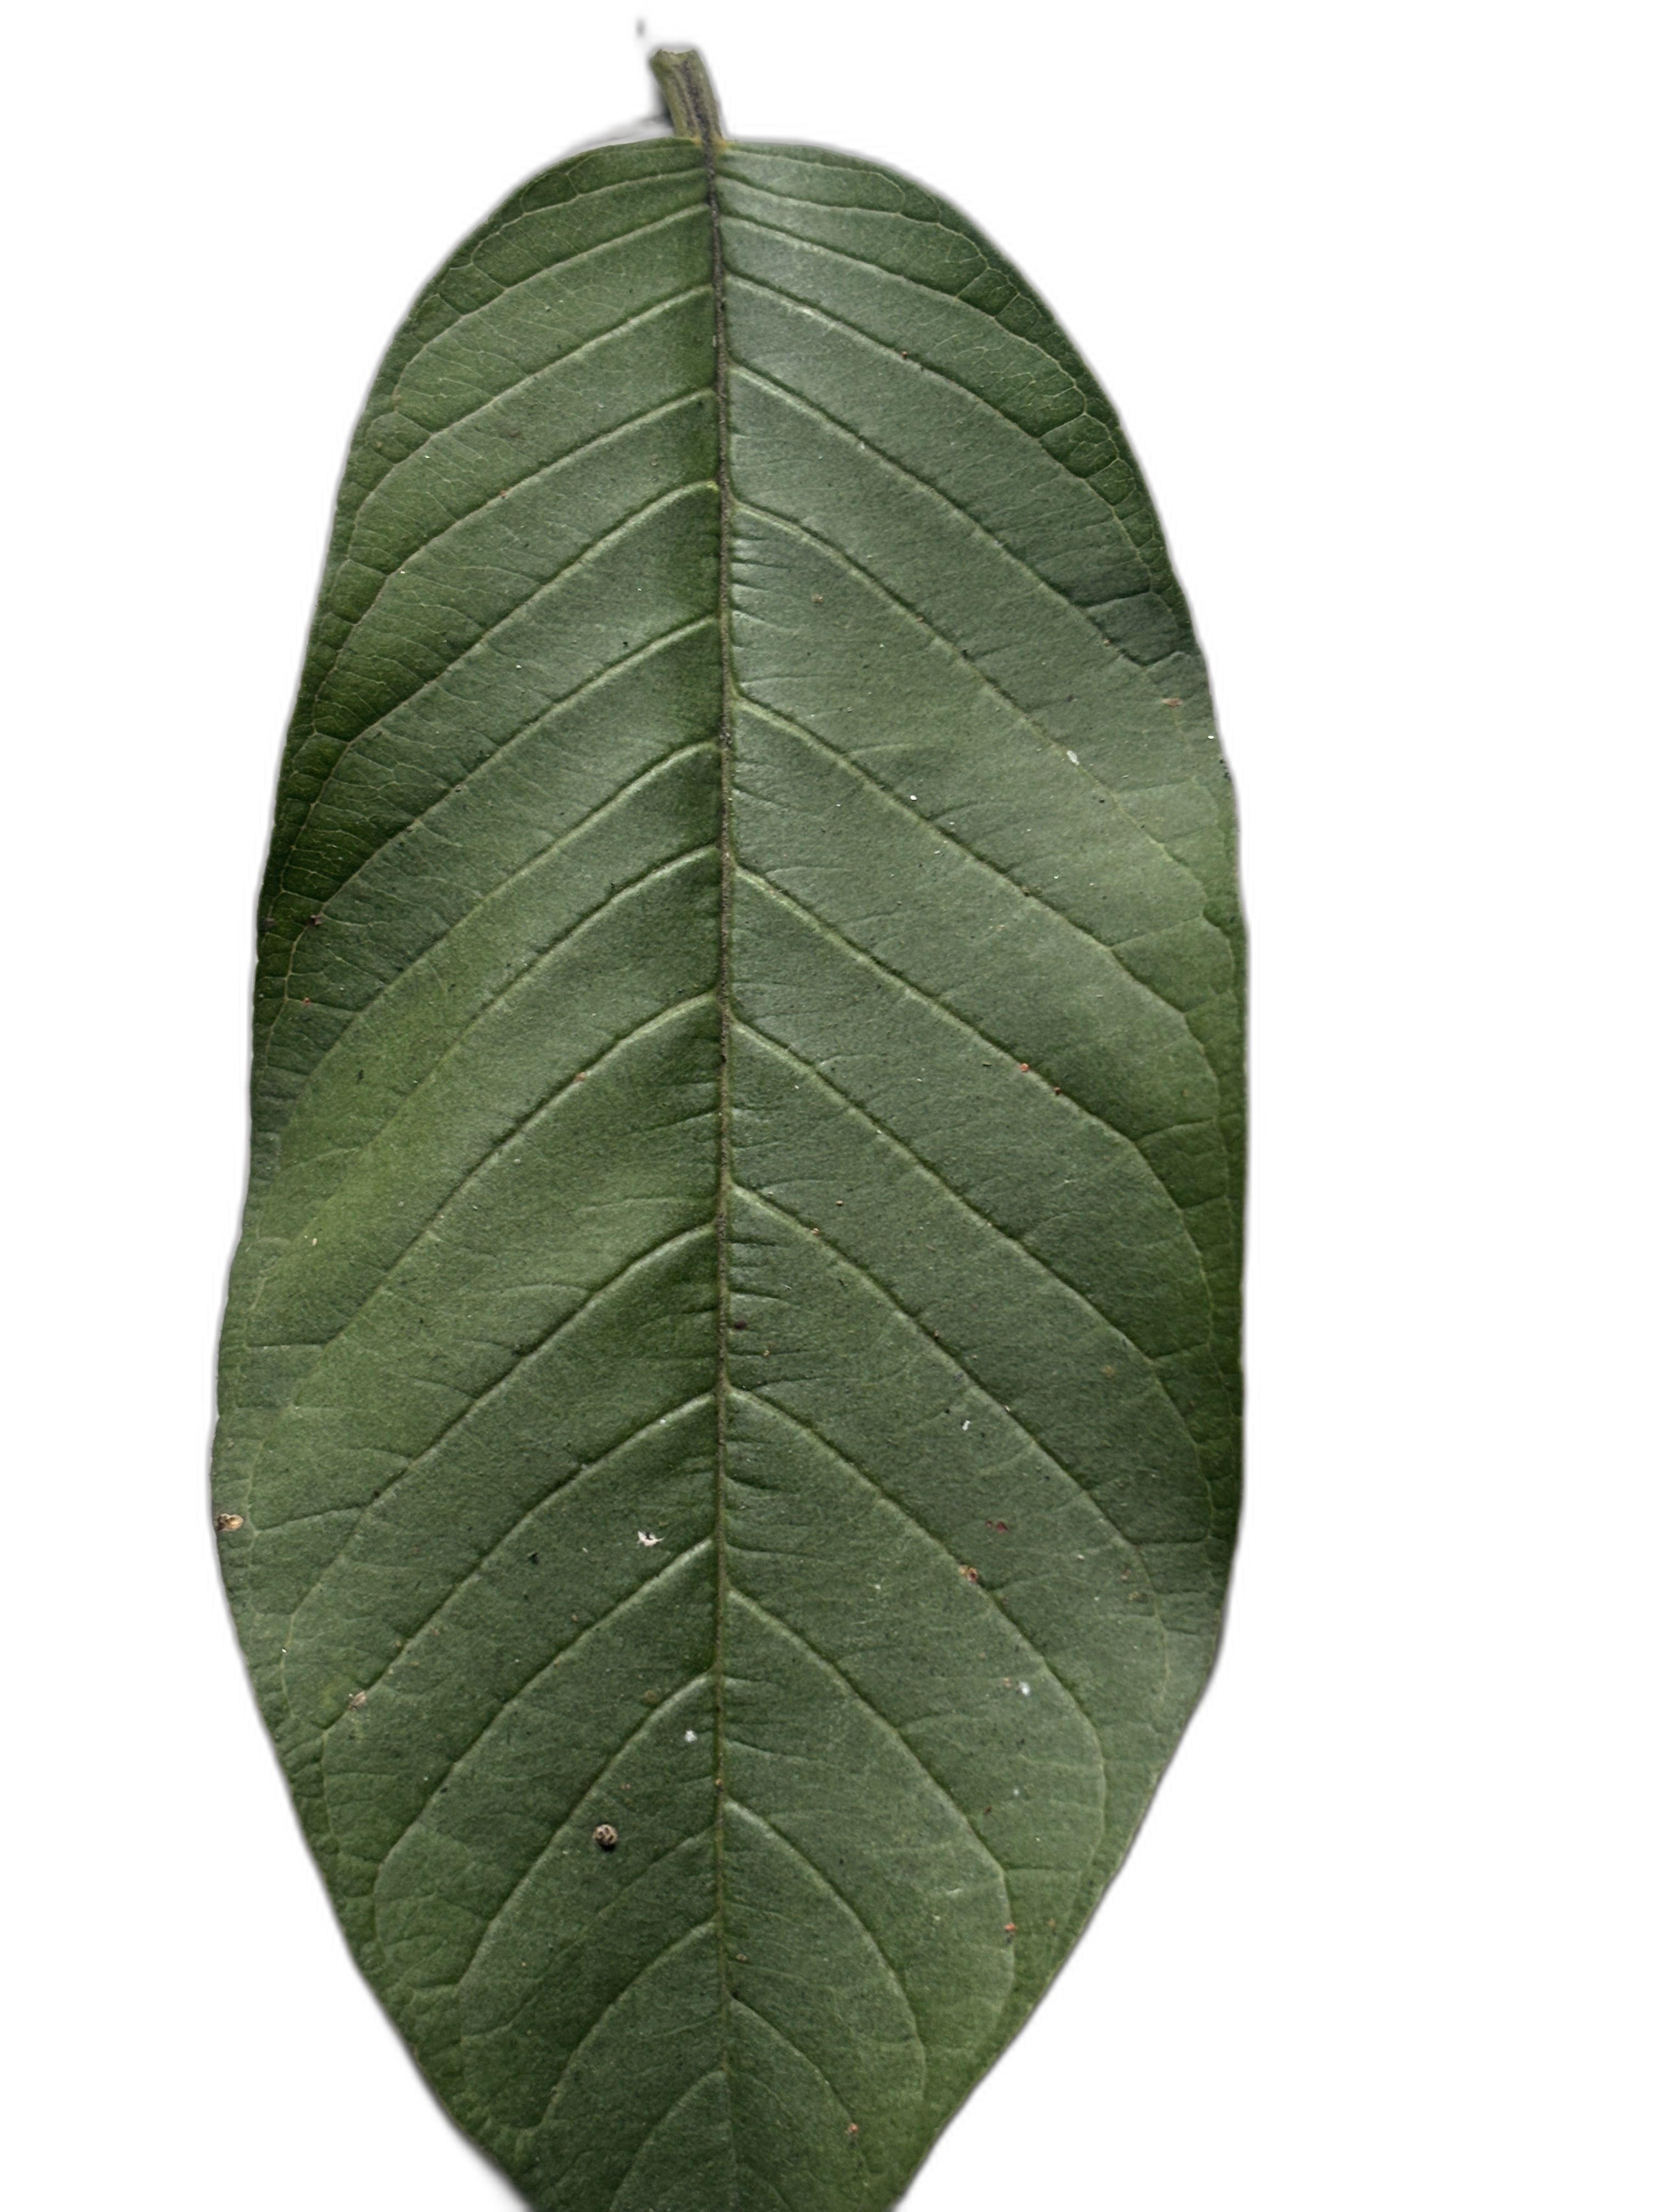
Plant part: leaf
Disease: Healthy